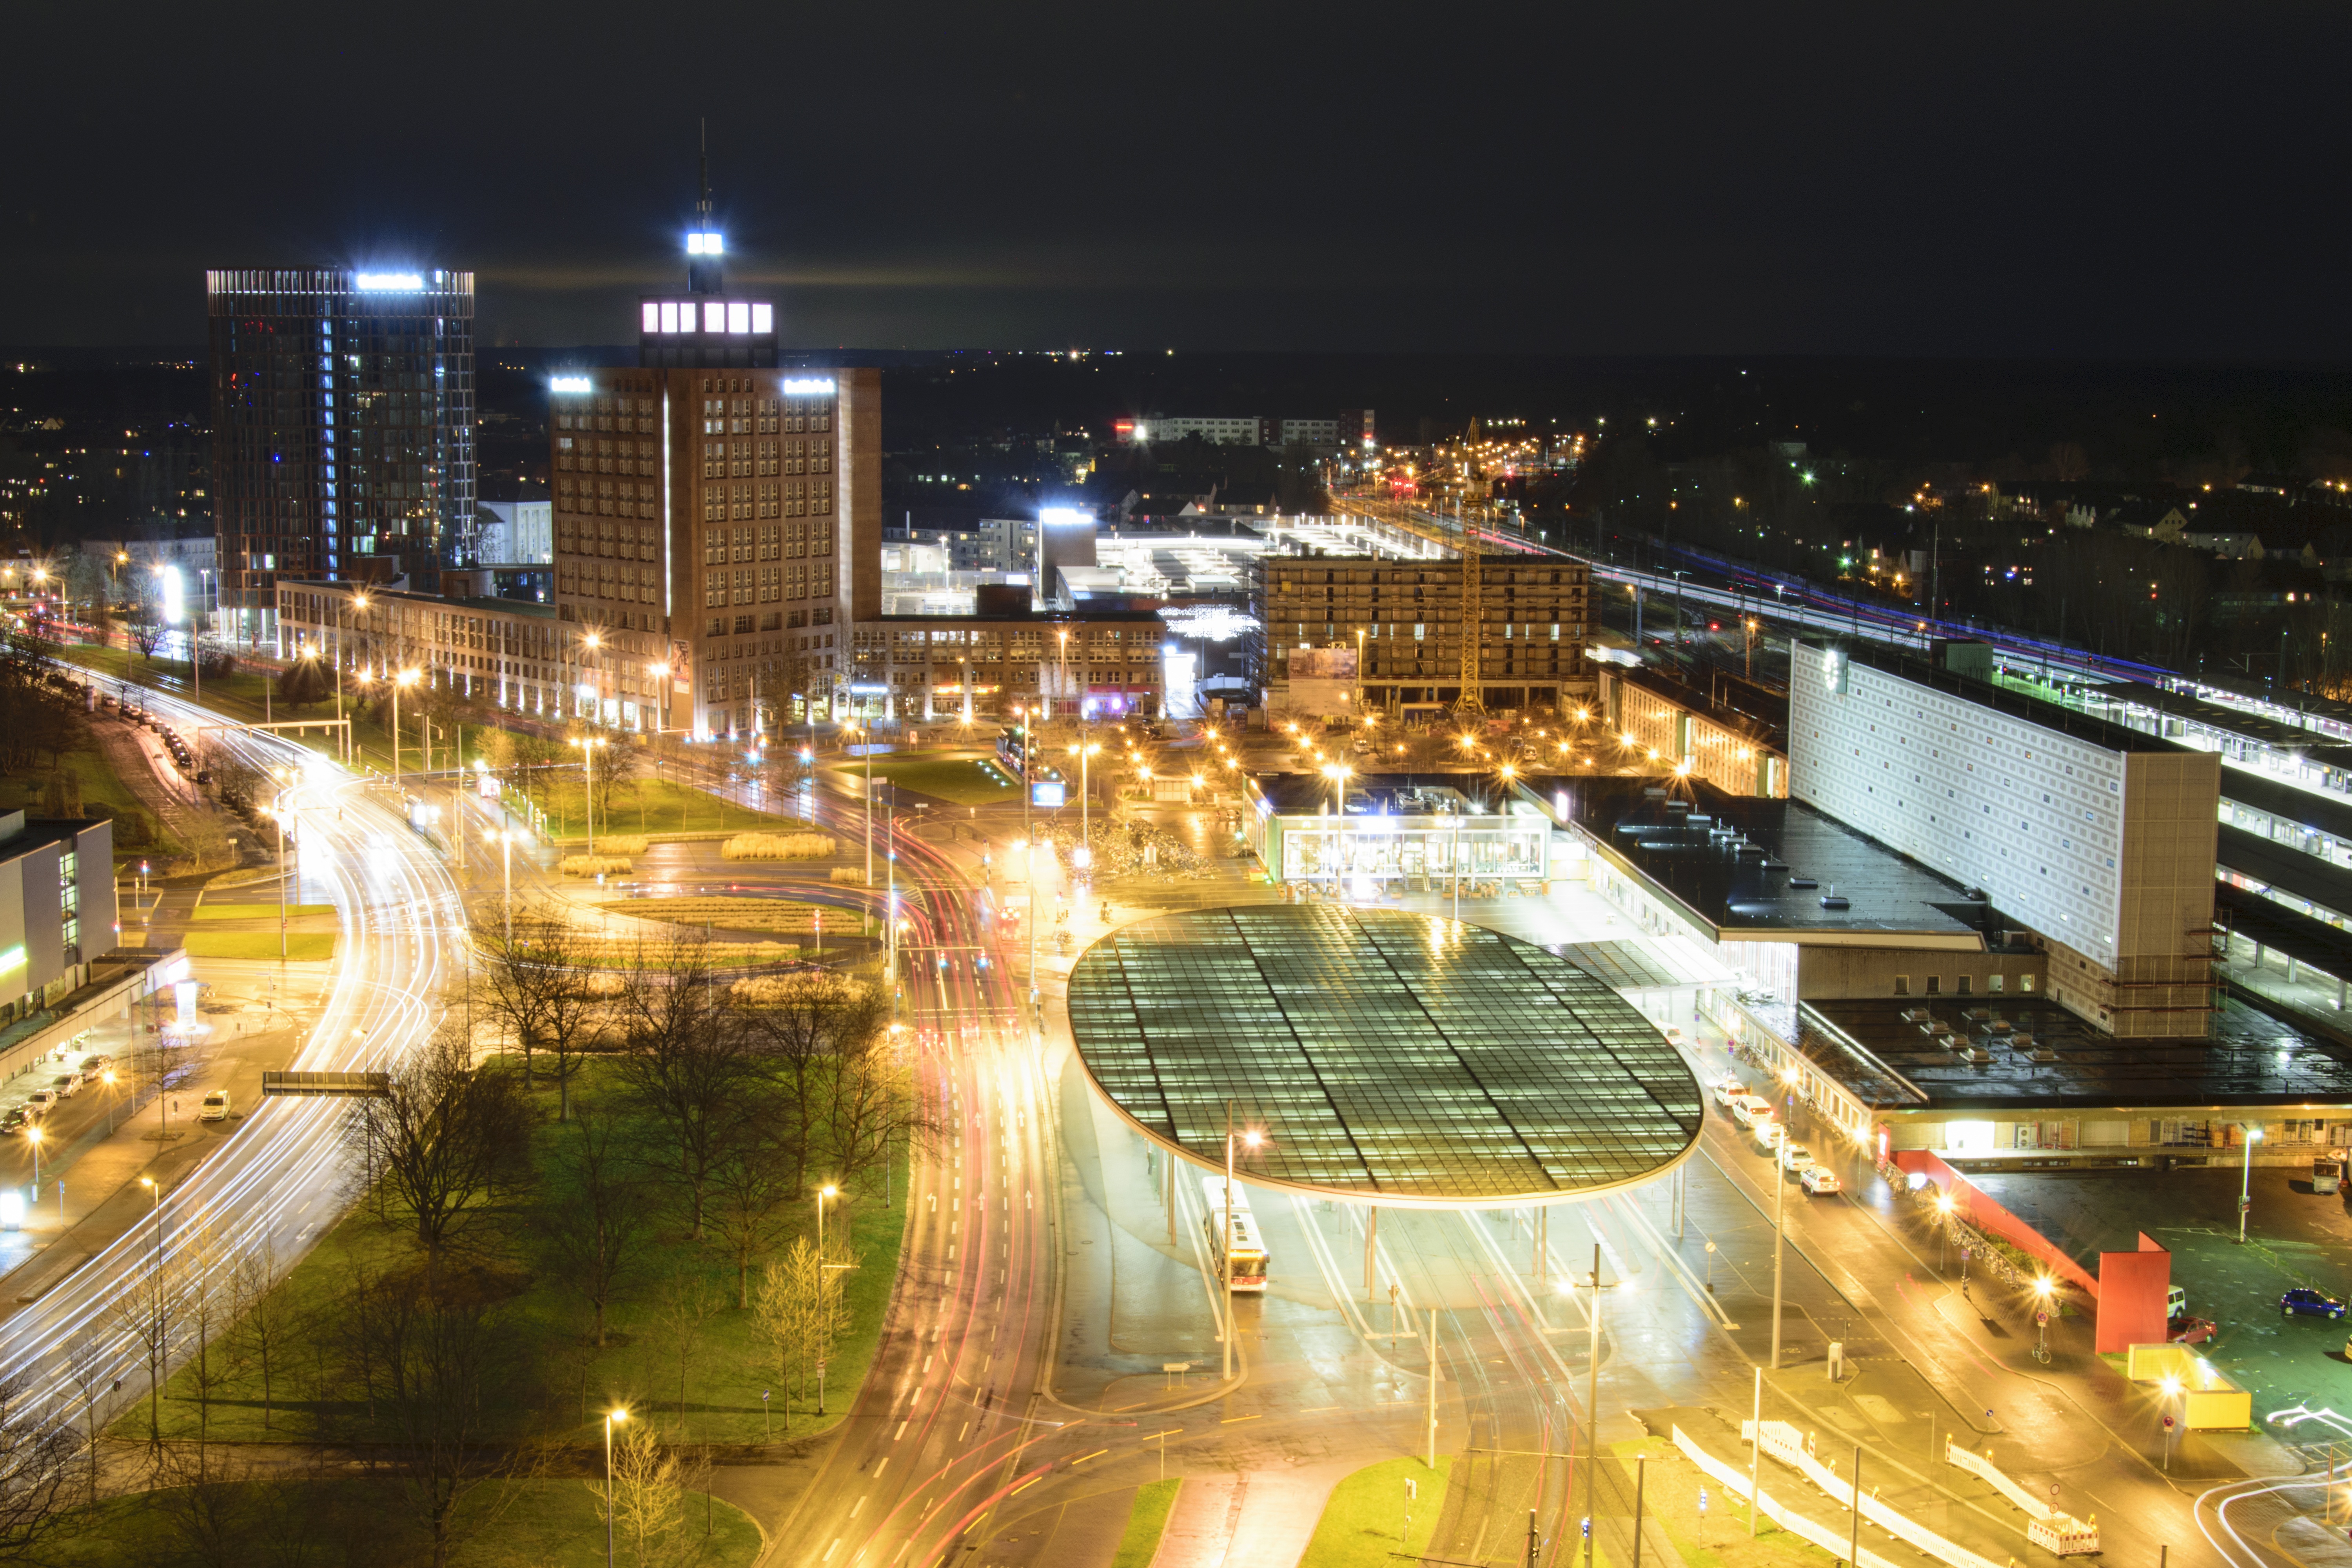
architecture, structure, road, skyline, traffic, night, building, city, skyscraper, cityscape, panorama, downtown, evening, reflection, plaza, facade, auto, speed, stadium, long exposure, illuminated, lights, arena, metropolis, night photograph, city at night, shopping mall, urban area, human settlement, metropolitan area, sport venue